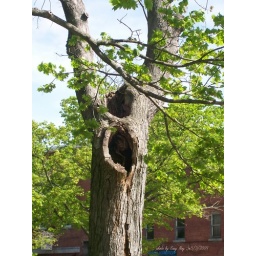
Lawrence Common holes in old tree sign